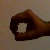
The image shows a hand gesture representing the number 0 in Indian Sign Language.